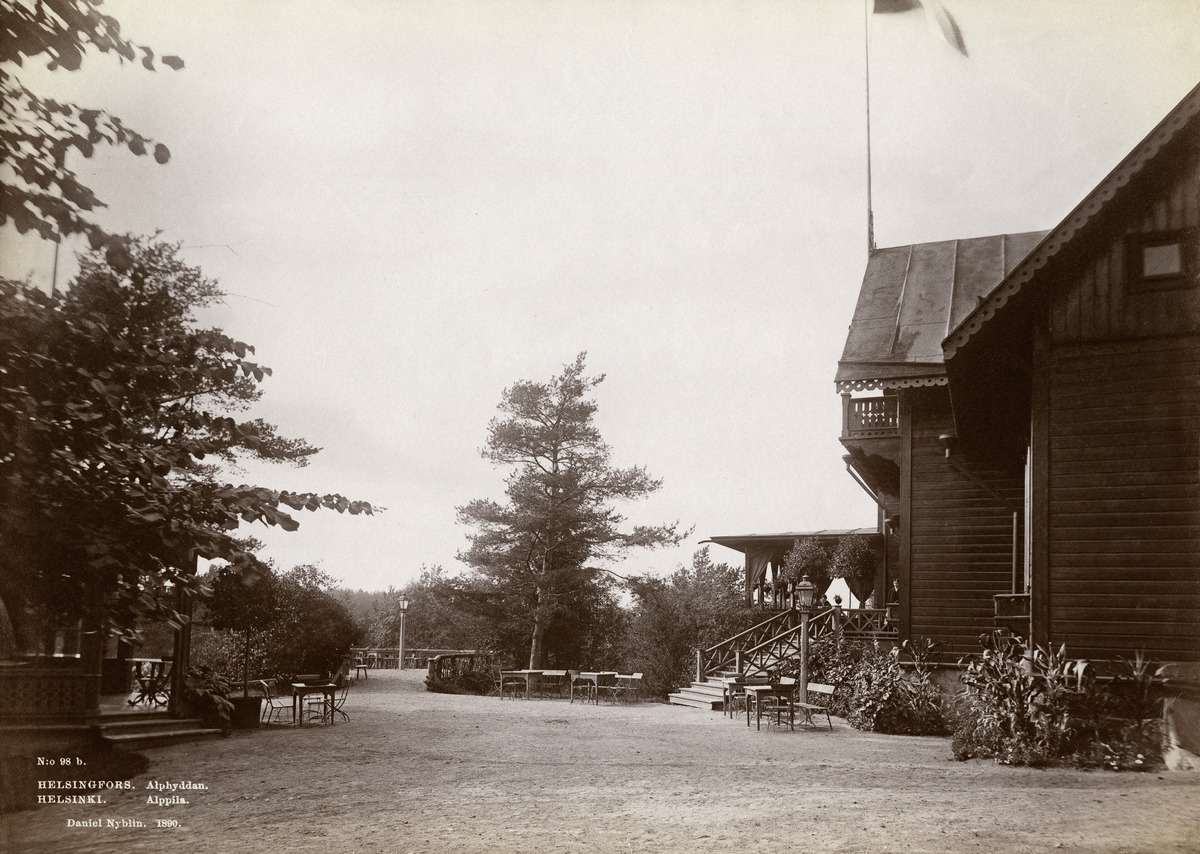
Ulkoilmaravintola Alppila Alppipuistossa
sisällön kuvaus: Ulkoilmaravintola Alppila Alppipuistossa. mustavalkoinen
Kuvaaja: Nyblin, Daniel, valokuvaaja
Ajankohta: kuvausaika 1890
Paikka: Suomi, Uusimaa, Helsinki, Alppila Helsinki
Aiheet: ravintolat, puurakennukset, puistot